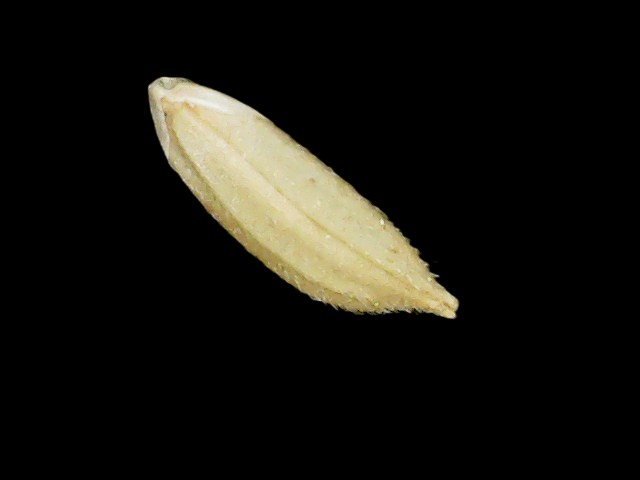
Rice variety: Binadhan12